Morningside Heights

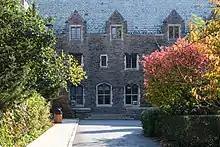
The Cathedral School of St. John the Divine

Tom's Restaurant, on Broadway at 112th Street, was featured in the 1980s song "Tom's Diner" by Suzanne Vega, an alumna of Barnard College. Later, exterior shots were used on the television sitcom "Seinfeld" as a stand-in for the diner hangout of the show's principal characters.